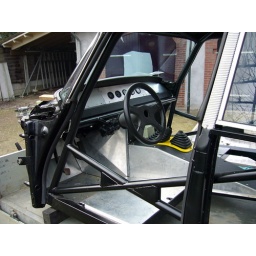
Roll bar and body frame painted. Gauges installed. Gearshift bottom plate in yellow.